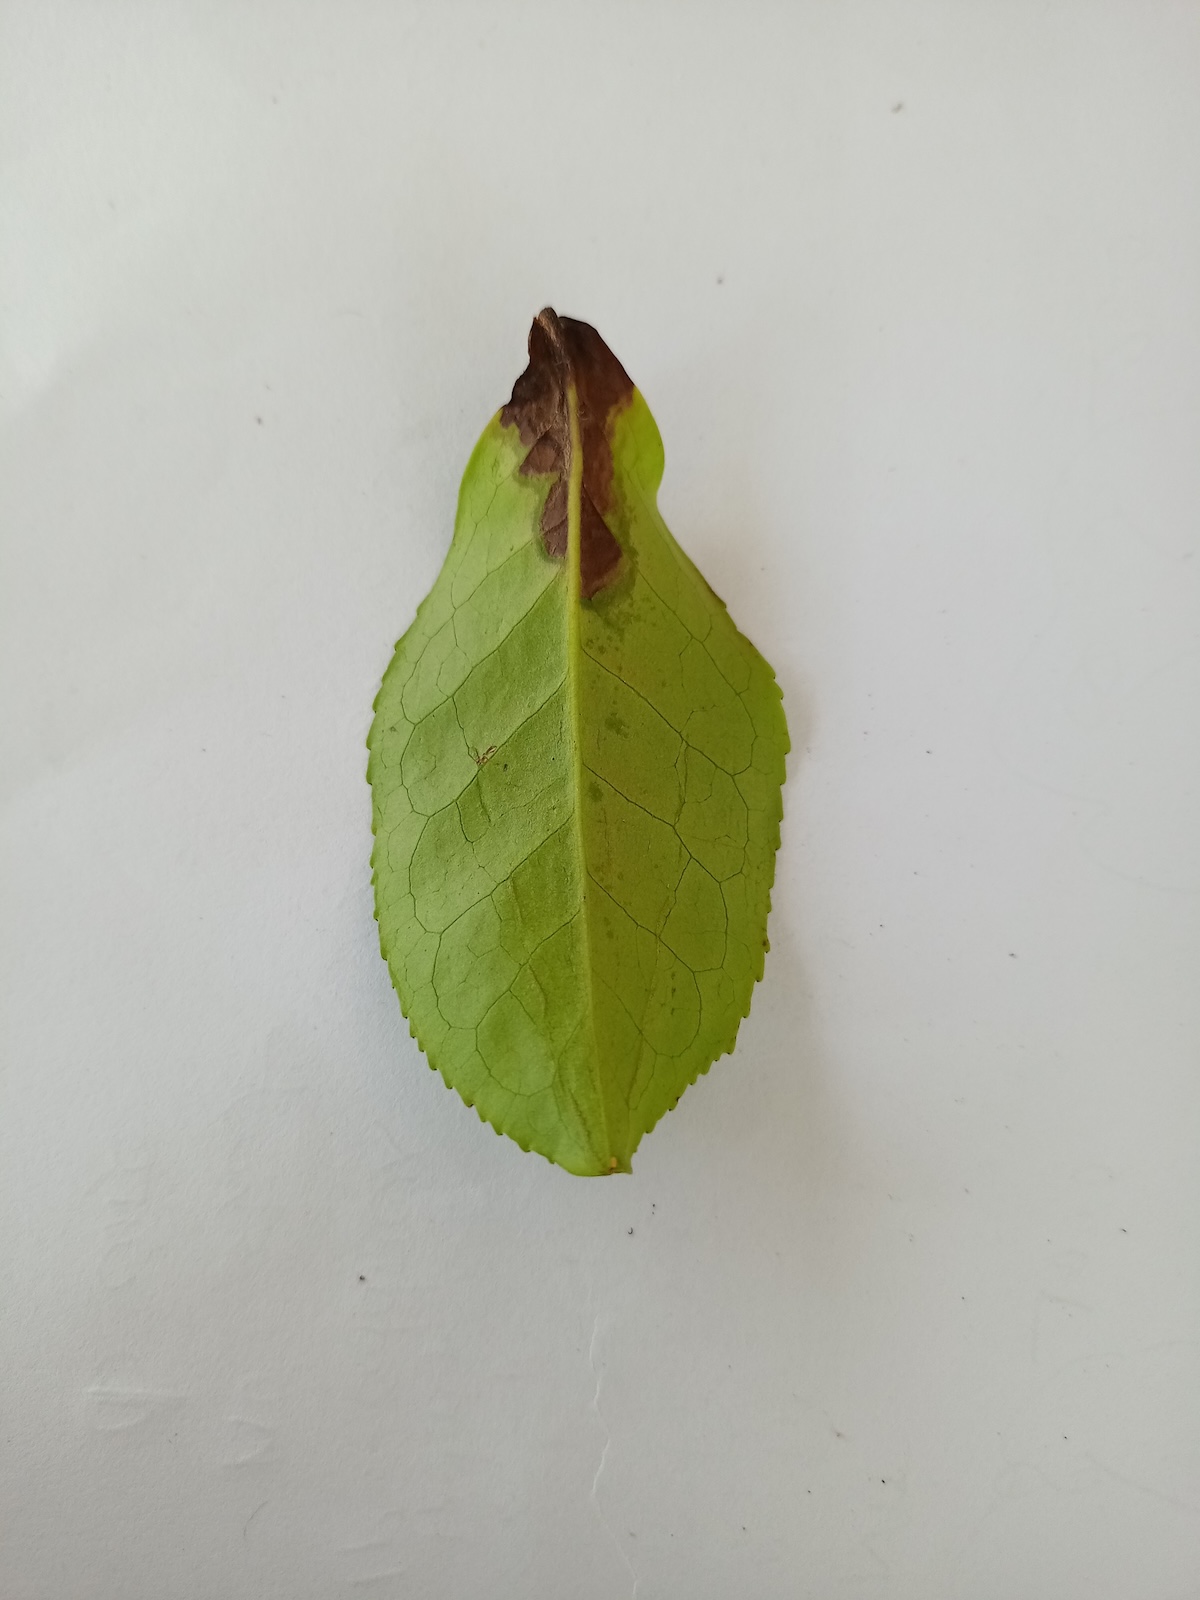
Label: Gray Blight